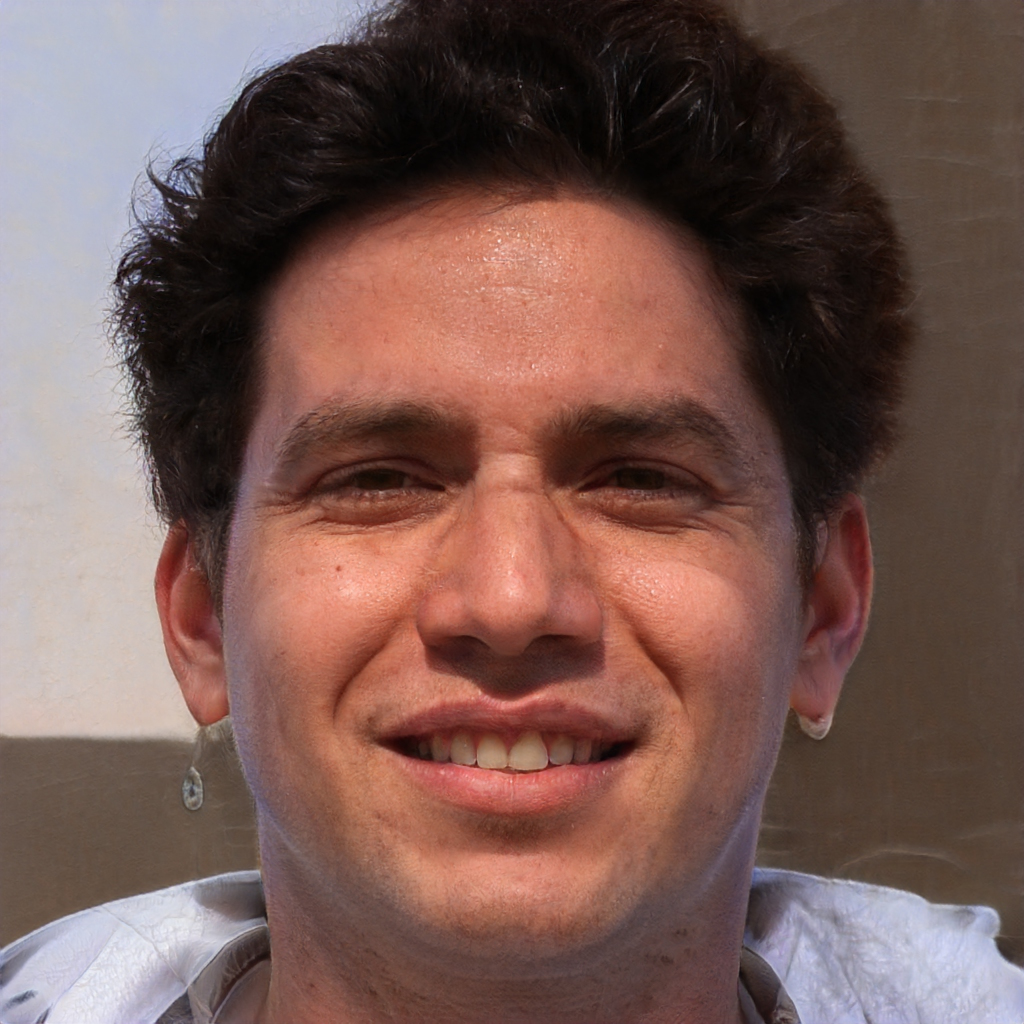
Label: No Watermark